Edward Smith (sea captain)

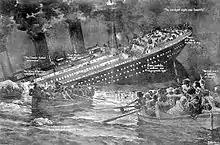
Illustration of the sinking of the "Titanic"

Just minutes before the ship started its final plunge, Smith was still busy releasing "Titanic" crew from their duties; he went to the Marconi operators' room and released Bride and Phillips from their duties. He then carried out a final tour of the deck, telling crew members: "Now it's every man for himself." At 2:10 a.m., as Steward Edward Brown assisted men in attempting to launch collapsible boat A, the captain approached with a megaphone in his hand, saying, "Well, boys, do your best for the women and children, and look out for yourselves." Brown saw Smith return to the bridge. A few minutes later, Trimmer Samuel Hemming found the bridge apparently empty. At 2:20 a.m., "Titanic" sank. Smith perished along with around 1,500 others; his body was never recovered.